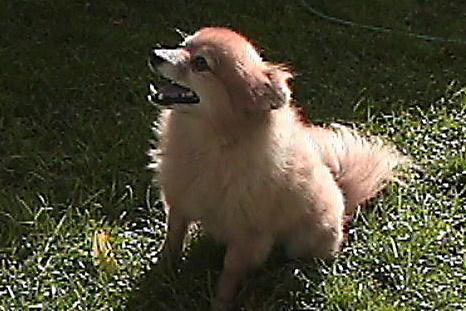
Pomeranian